Mairead Maguire

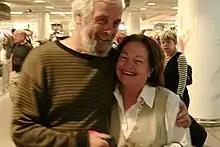
Jackie and Mairead Maguire

In January 1980, after a prolonged battle with depression over the loss of her children in the 1976 Finaghy Road incident, Maguire's sister Anne committed suicide. A year and a half later, in September 1981, Mairead married Jackie Maguire, who was her late sister's widower. She has three stepchildren and two children of her own, John Francis (b. 1982) and Luke (b. 1984).